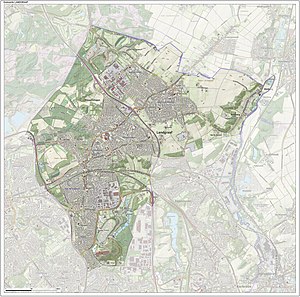
Landgraaf
Landgraaf er en kommune, beliggende i den sydlige provins Limburg i Nederlandene. Kommunens areal er på 24,68 km², og indbyggertallet er på 37.376 pr. 1. april 2016.